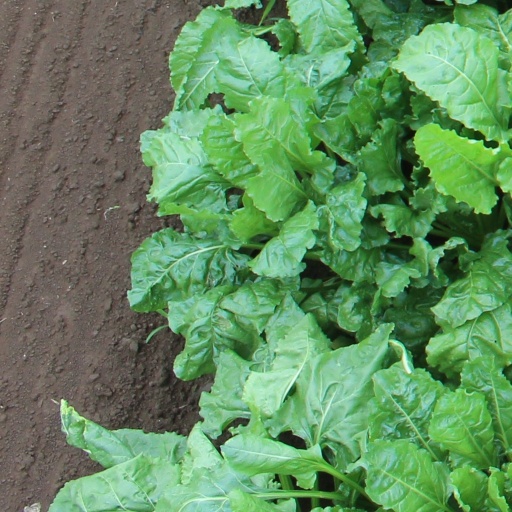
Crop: sugar beet